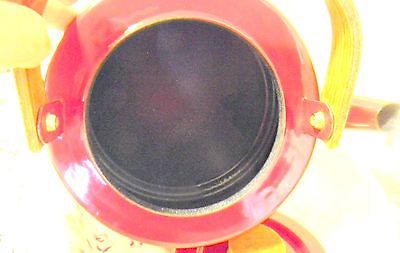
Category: kettle